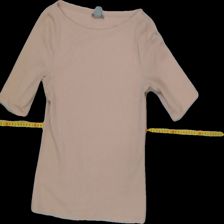
View: front
Type: T-shirt
Category: Ladies
Brand: Lindex
Colors: Beige
Material: 100%polyester
Pattern: Plain
Cut: C-collar, Regular
Size: M
Season: All
Trend: No trend
Stains: No
Price range: <50
Recommended usage: Export